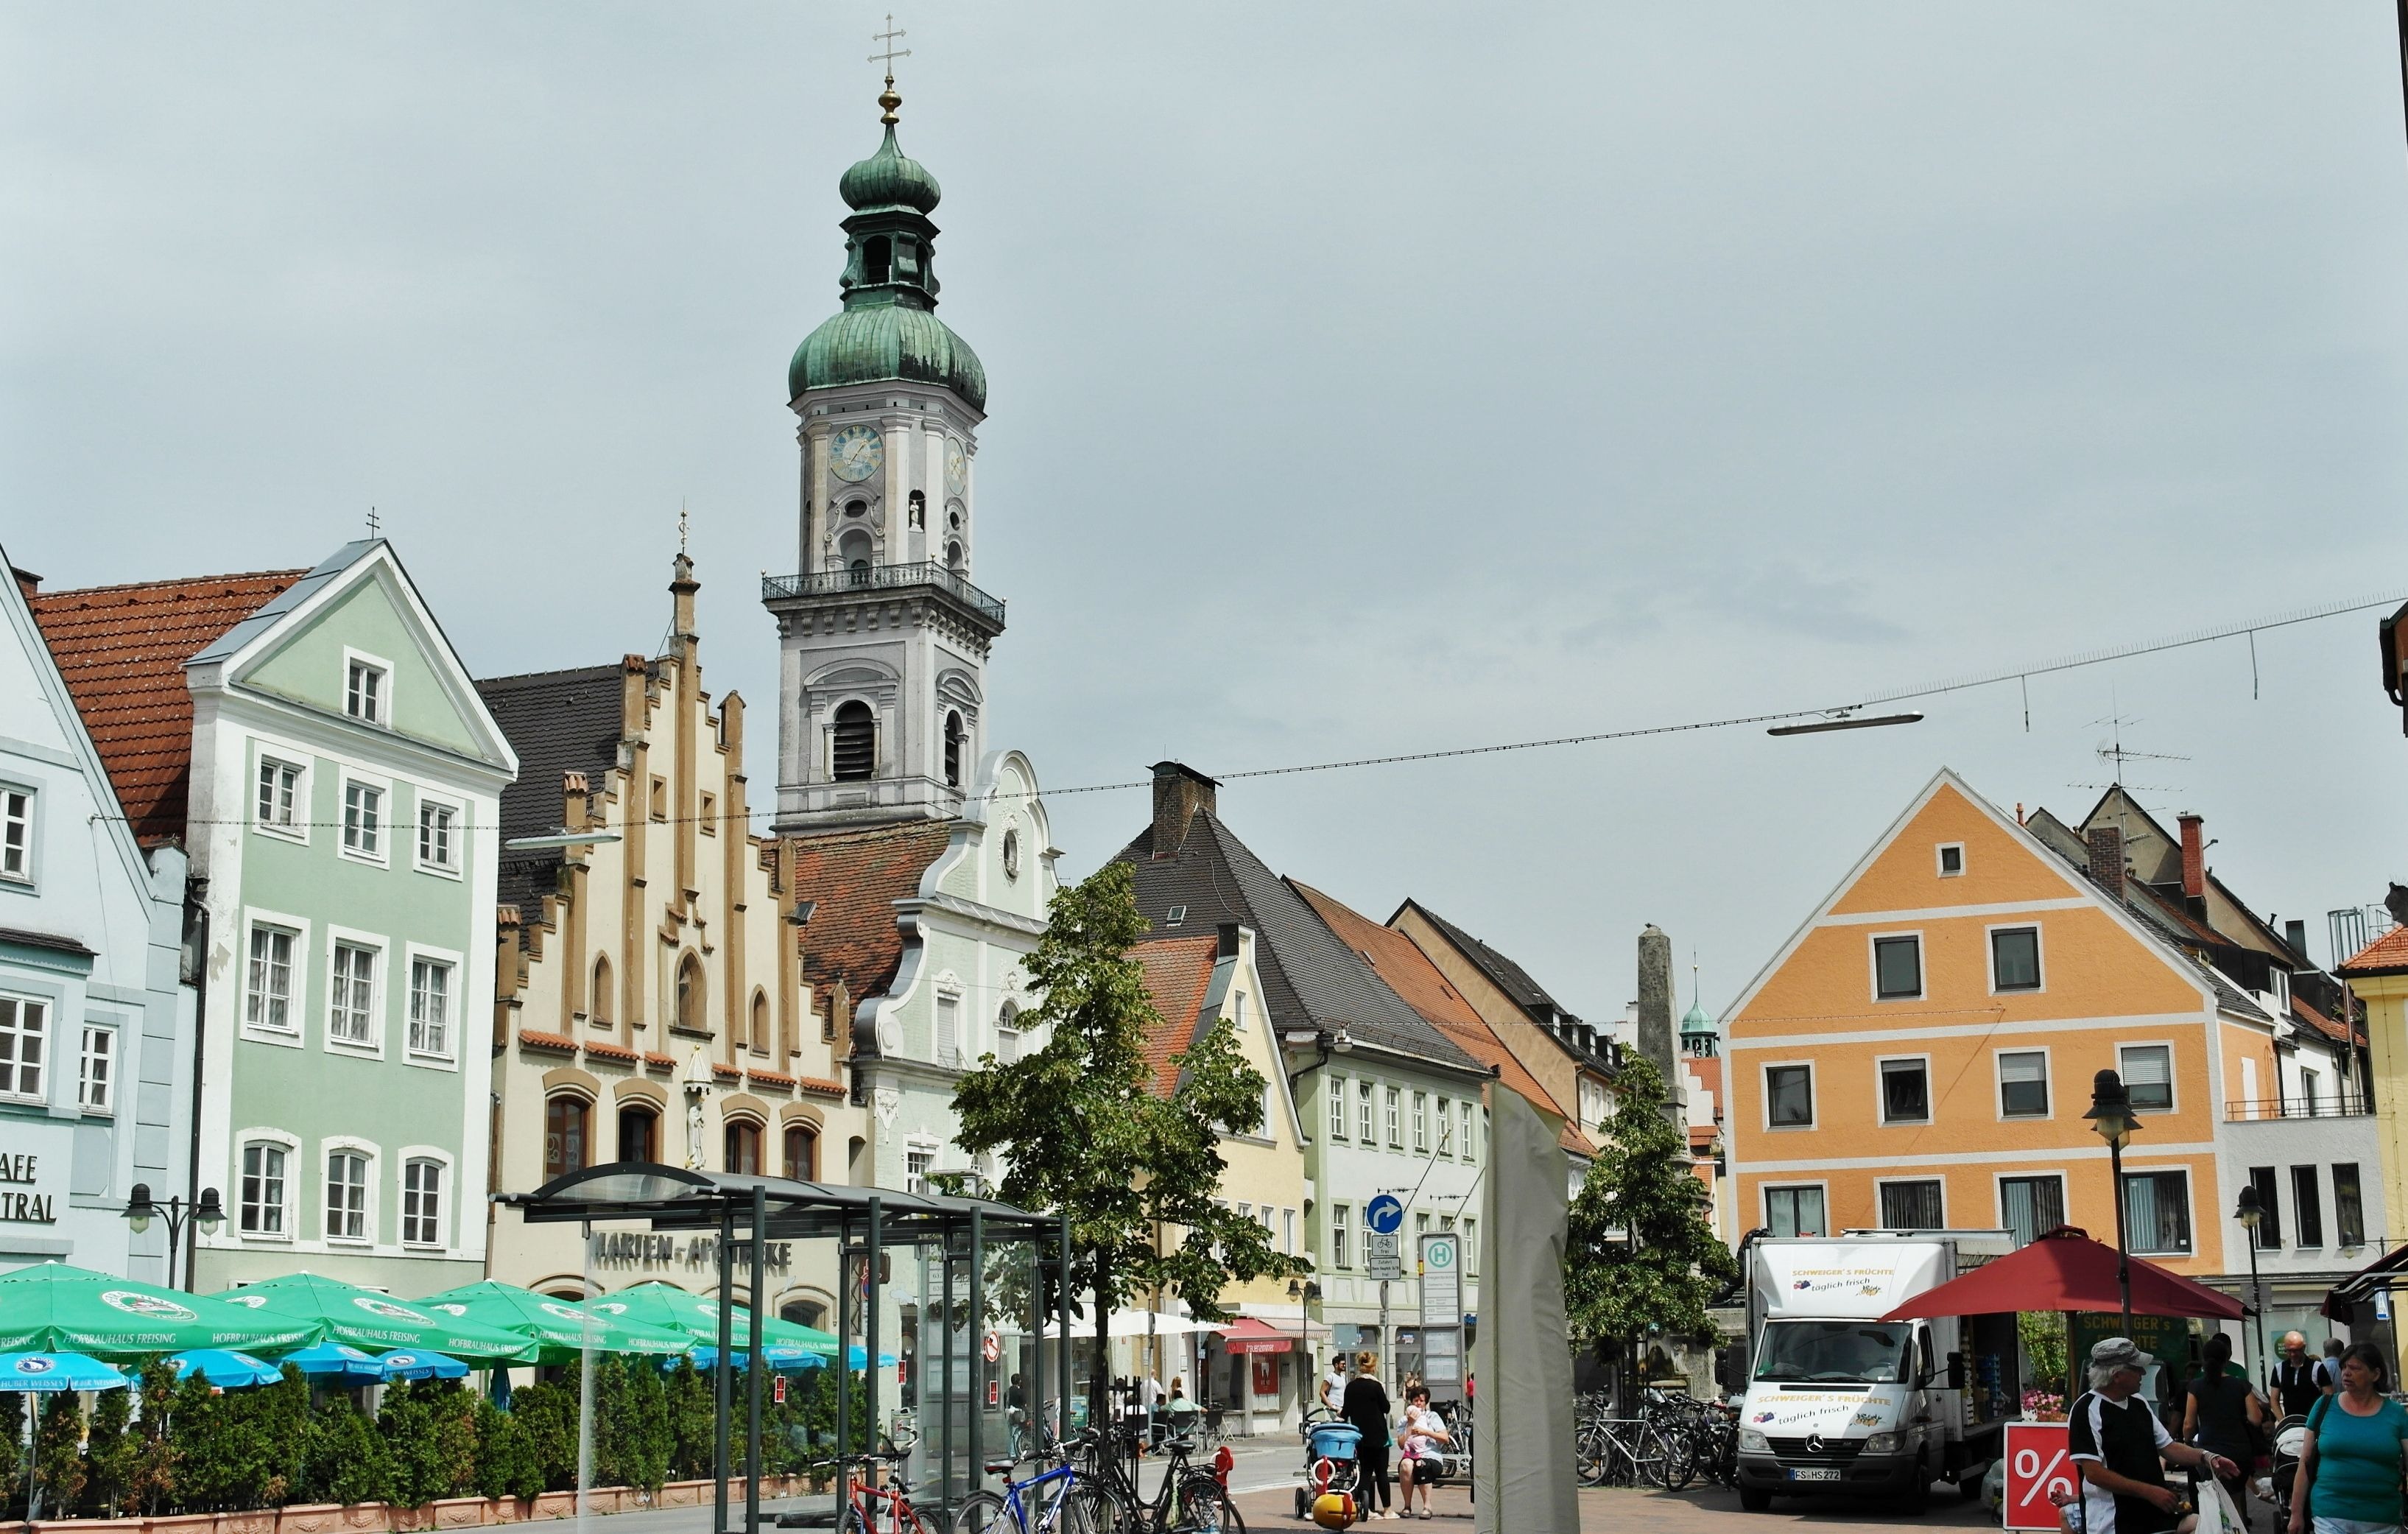
road, street, town, city, cityscape, downtown, tower, plaza, landmark, tourism, waterway, germany, town square, bavaria, neighbourhood, university city, urban area, freising, human settlement